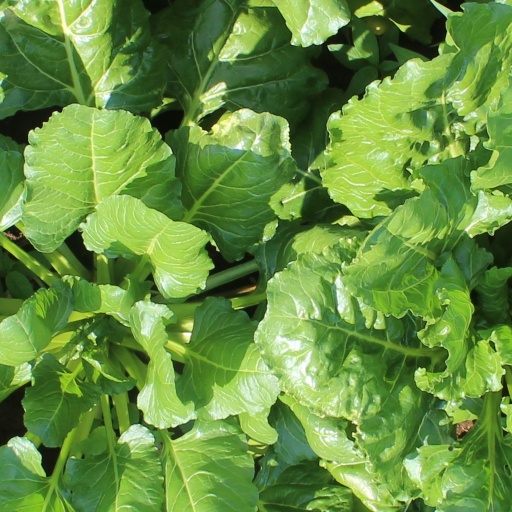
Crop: sugar beet